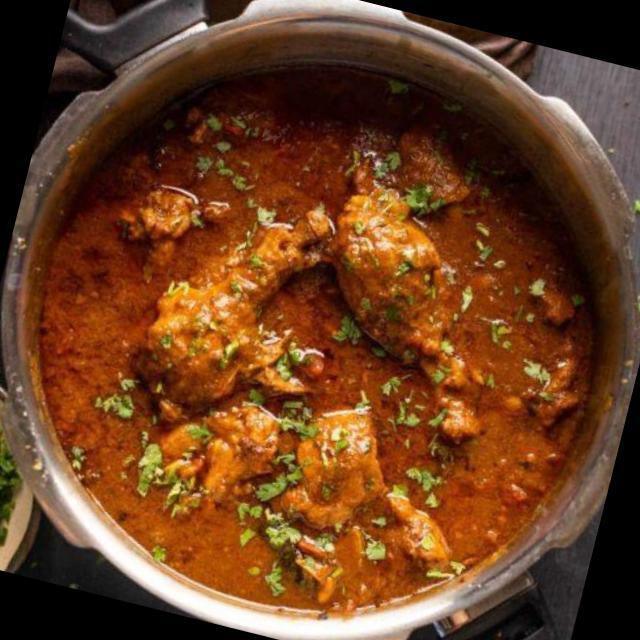
Dish: chicken_curry